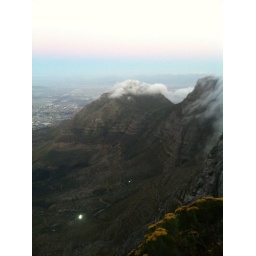
On top of table mountain with capetown in background